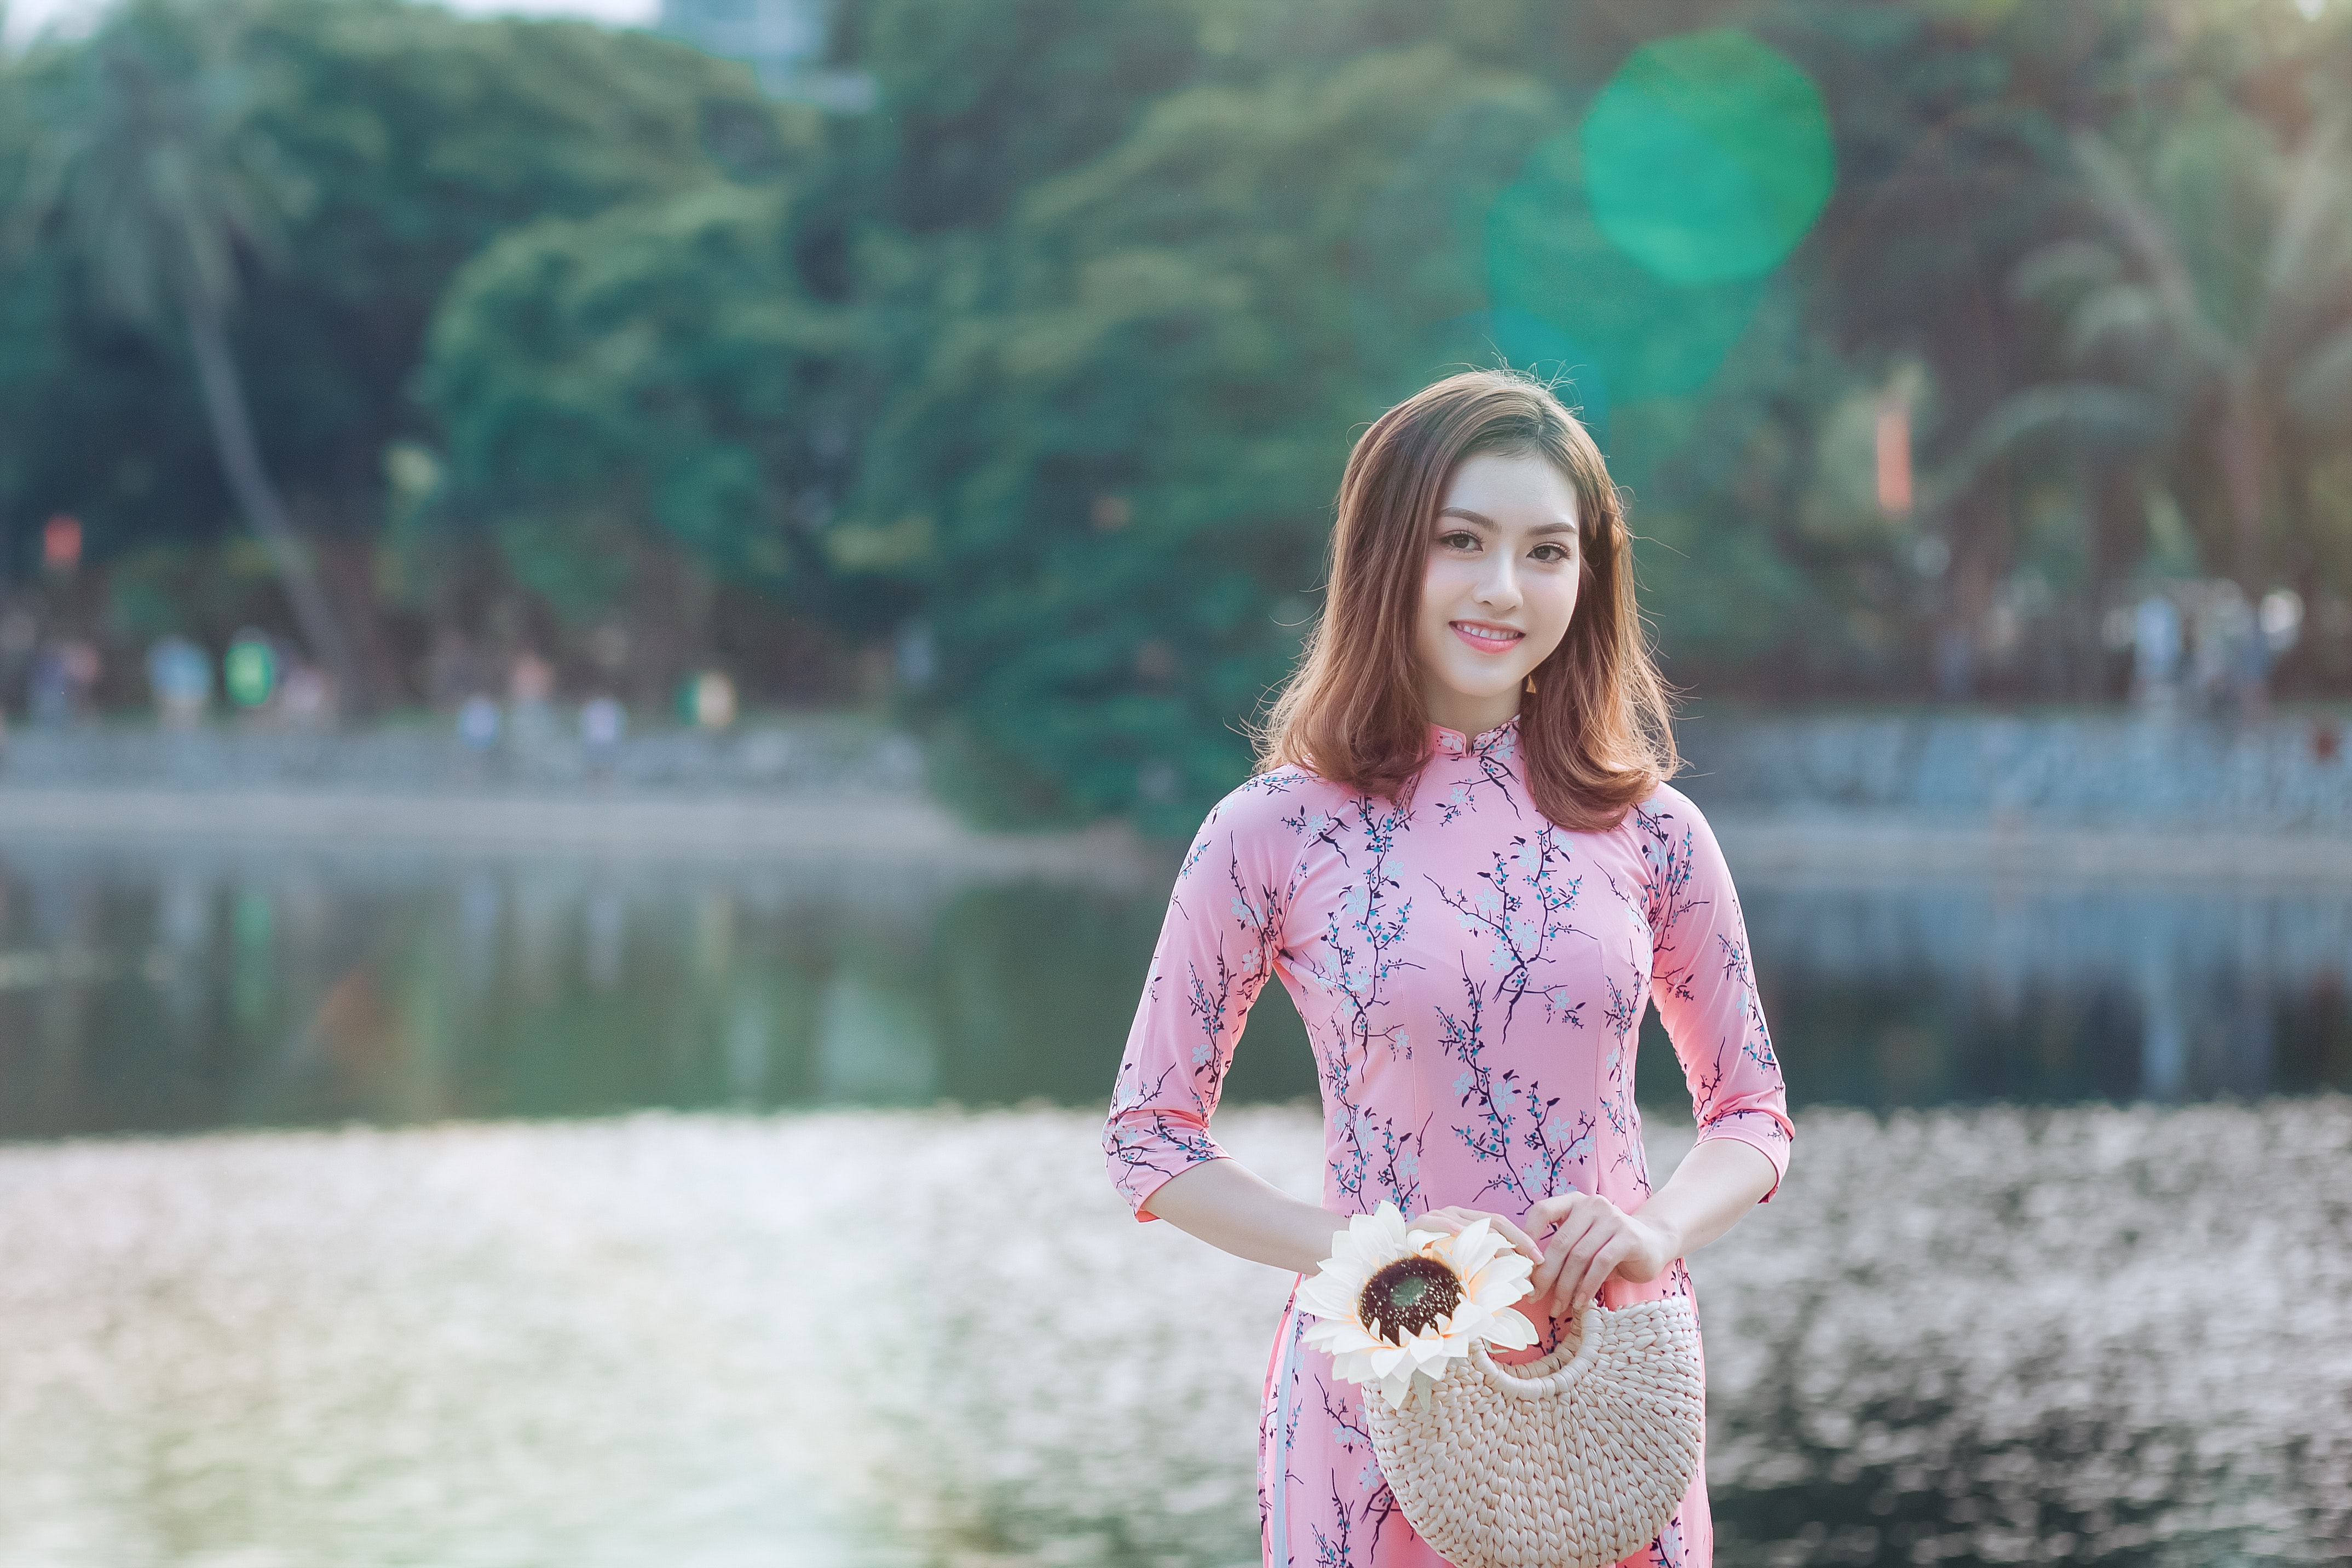
People in nature, photograph, pink, green, beauty, red, skin, atmospheric phenomenon, fashion, photography, dress, summer, spring, tree, grass, leaf, eye, street fashion, textile, long hair, flower, sunlight, plant, portrait photography, happy, brown hair, photo shoot, forest, child model, style, winter, portrait, fashion design